Nekrasovskaya line

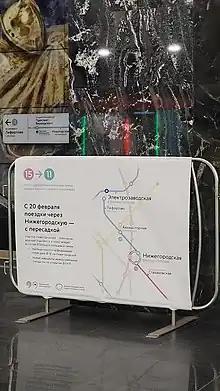
Poster for route change in 2023 at Nizhegorodskaya

From 17 February to 19 February 2023, the section of the line from Elektrozavodskaya to Nizhegorodskaya was closed in order to connect it to the Bolshaya Koltsevaya line. On 20 February, the section was transferred from the Nekrasovskaya line to the Bolshaya Koltsevaya line. In the future, it will connected with the Troitskaya line.